The Edge of the World (book)

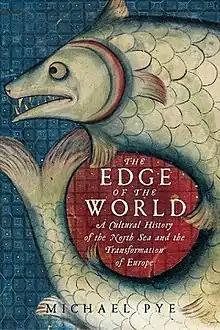
First edition cover

The Edge of the World: A Cultural History of the North Sea and the Transformation of Europe is a 2014 history book written by Michael Pye and published by Pegasus Books. The book tells a history based on neglected archival sources and fresh interpretations of other sources. It covers the period from the fall of the Roman Empire to just before Europe's emergence from the medieval era. The story focuses on the impact of the medieval North Sea cultures.